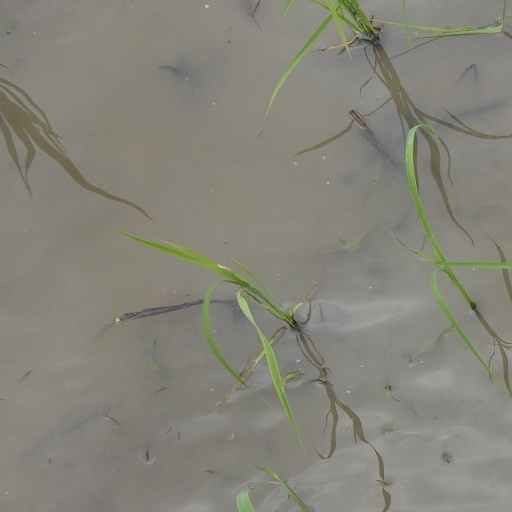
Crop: rice